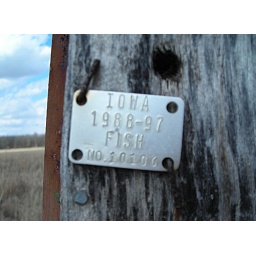
Tag found on a bird house in Lime Creek Nature Center, Mason City, Iowa